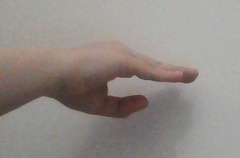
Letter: jeem